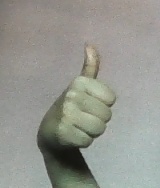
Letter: aleff